Josef Tal

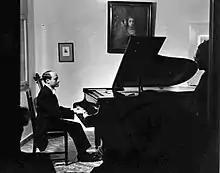
Tal piano recital at Tel Aviv Museum (May 8, 1944)

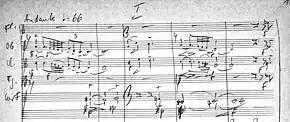
First lines of Piano Concerto No. 2 (1953)

In 1951 Tal was appointed lecturer at the Hebrew University of Jerusalem and full professor in 1978. In 1961 he established the Centre for Electronic Music in Israel. He published academic articles, and wrote many music entries in the "Encyclopaedia Hebraica". In 1965 he was appointed senior professor and later chairman of the Musicology Department at the Hebrew University, a post he held until 1971. Among his many pupils are the composers Ben-Zion Orgad, Robert Starer, Naomi Shemer, Jacob Gilboa, and Yehuda Sharett, conductor Eliahu Inbal, musicologist Michal Smoira-Cohn, cellist Uzi Wiesel, pianists Walter Hautzig, Bracha Eden, and Jonathan Zak, and soprano Hilde Zadek.